Frederick M. Hess

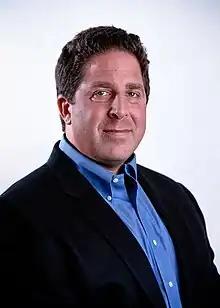
Frederick M. Hess in 2017

Frederick M. Hess is an American educator, political scientist, and author. He is a resident fellow and director of education policy studies at the American Enterprise Institute, and the author of the popular blogs "Rick Hess Straight Up" at "Education Week" and "Old School with Rick Hess" at "Education Next". He is an executive editor of "Education Next" and a contributing editor to "National Review". His books include "Spinning Wheels", "Letters to a Young Education Reformer", "Cage-Busting Leadership", "A Search for Common Ground", "The Great School Rethink," and "Getting Education Right".